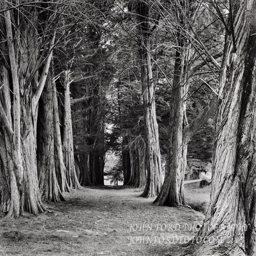
trees at the penal colony .